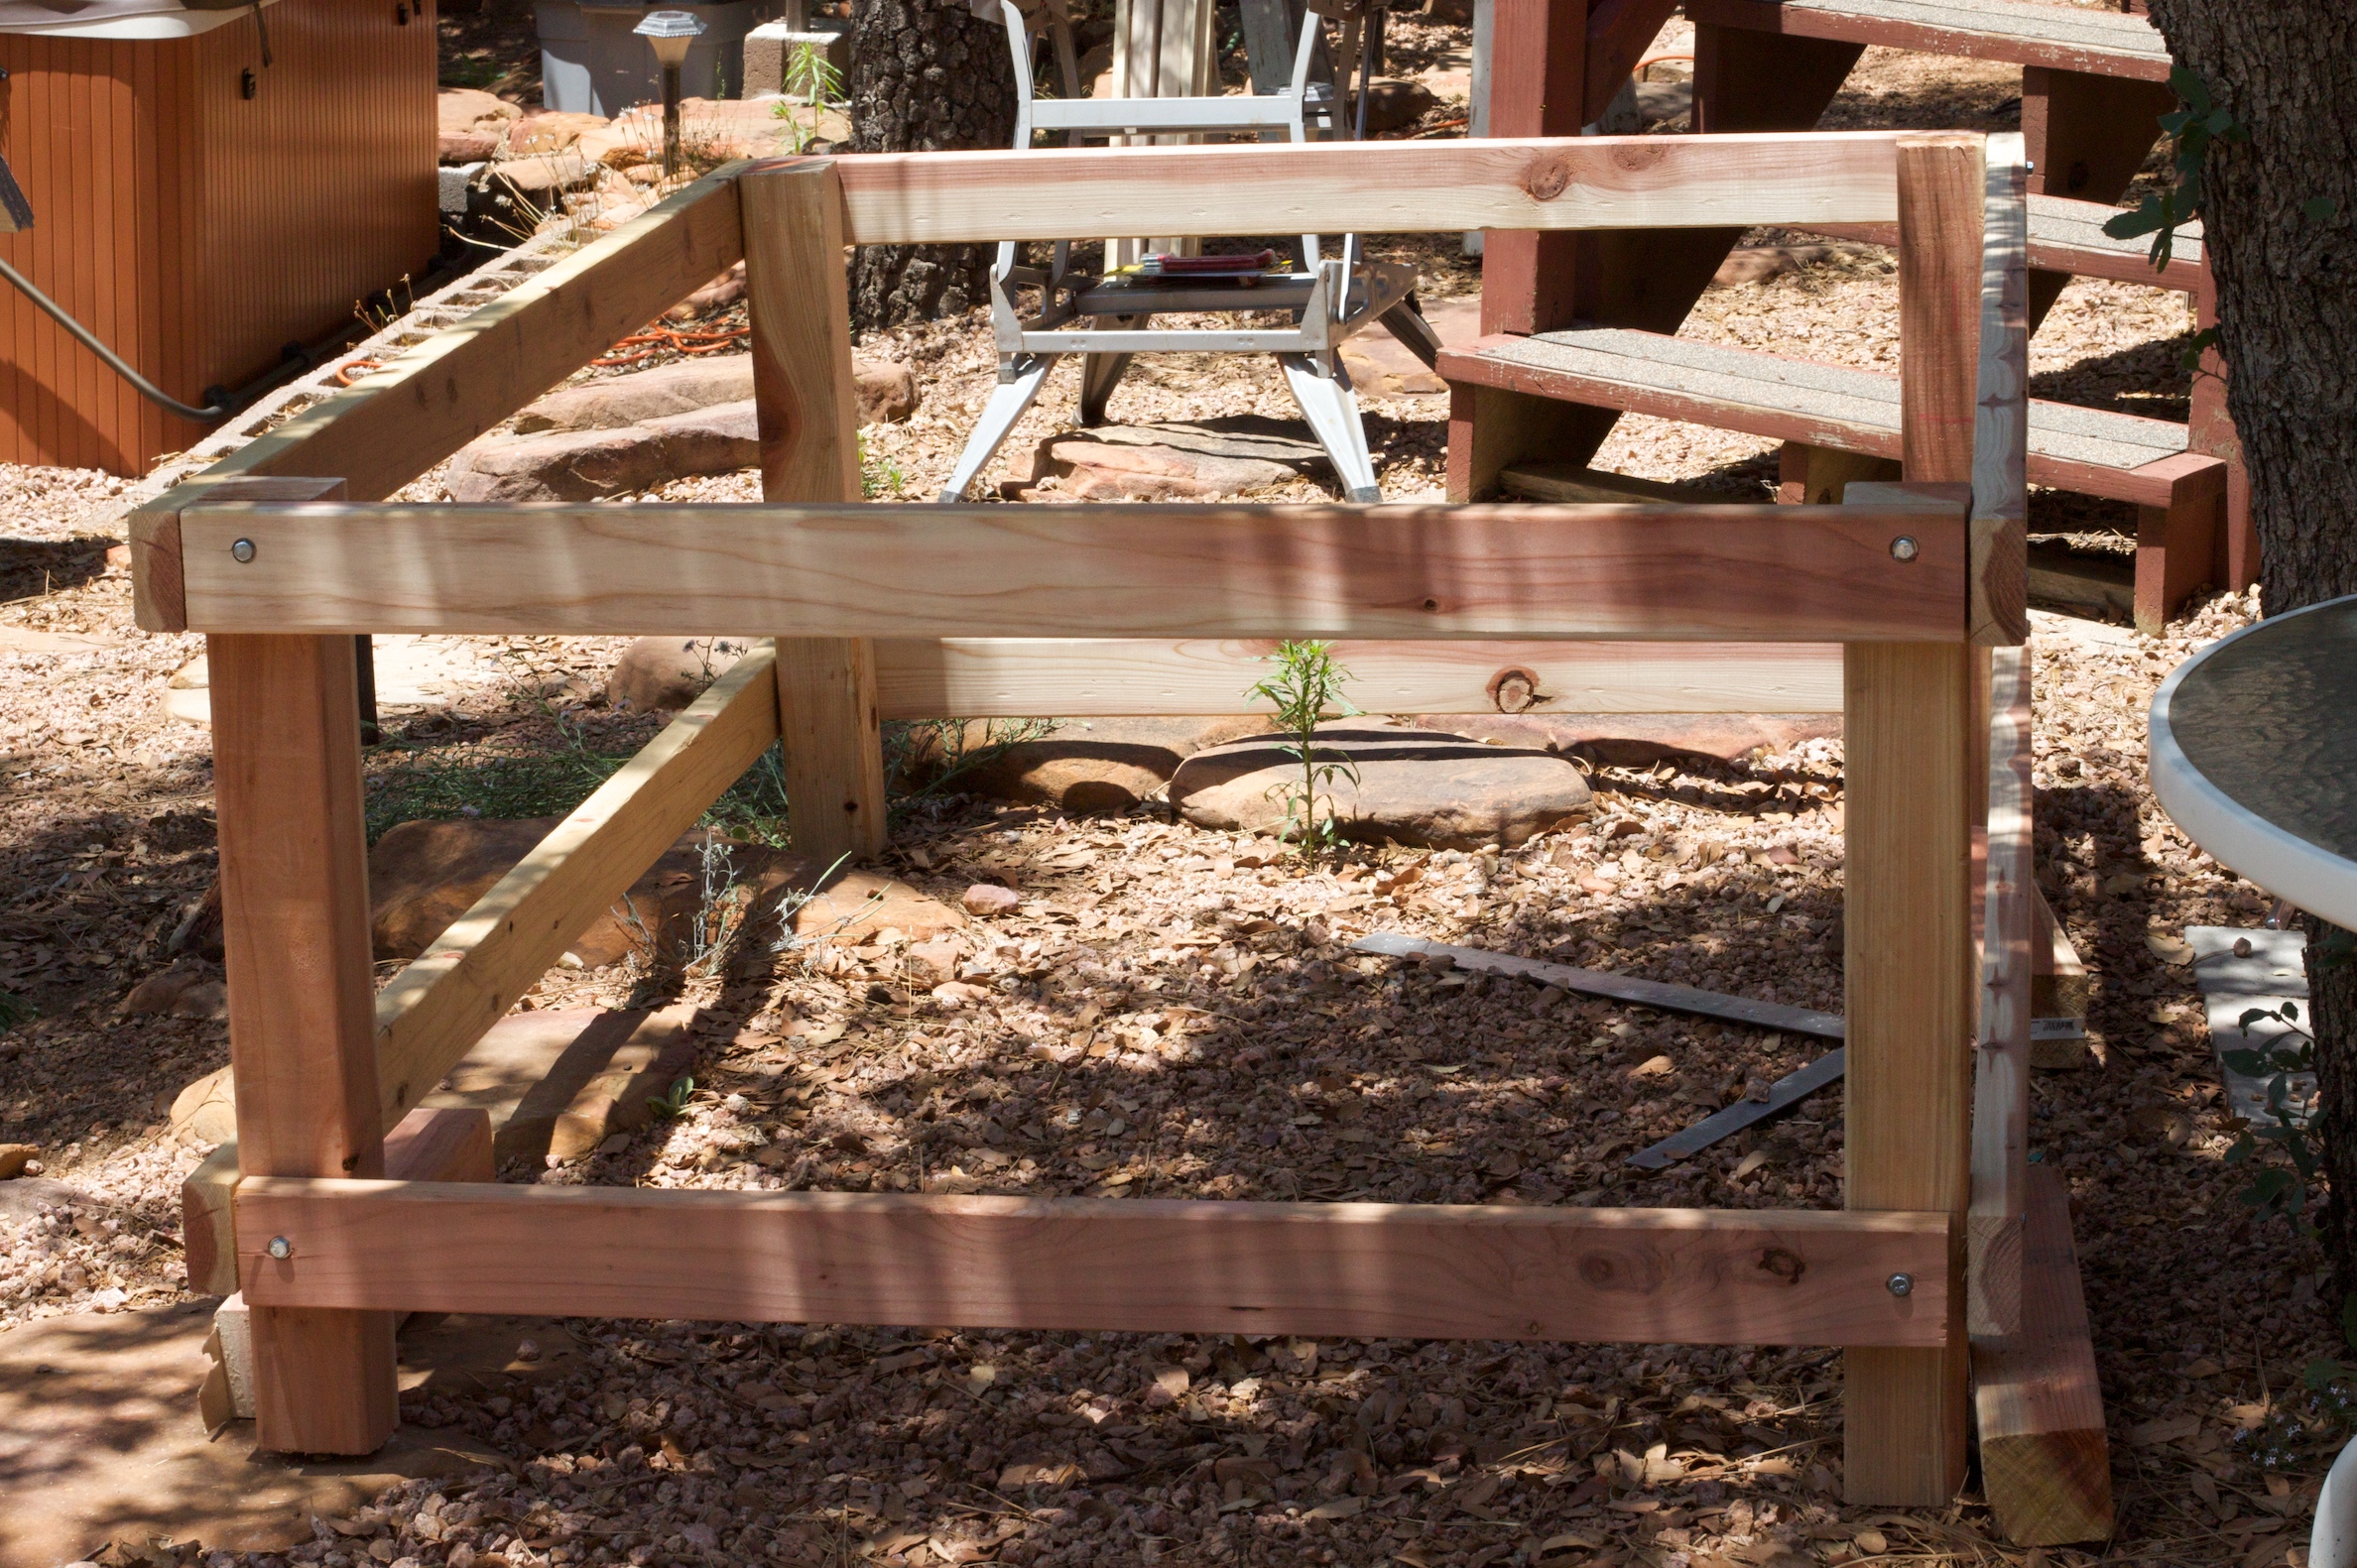
wood, backyard, furniture, kayak, project, ef50mmf14usm